Wiese (river)

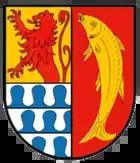
On the municipal coat of arms of Haagen, the fish recalls the privilege of the court fishermen of Rötteln and Haagen when royal fishing rights allowed them to fish the waters owned by the "Vogtei" of Rötteln.

The Wiese has been very a rich fishing river since time immemorial. Its numerous side branches, gravelly river bed, shady riparian woods and flow conditions provided optimal conditions for fish and other aquatic life. Many chronicles refer to the variety and quantity of salmon. In the Early Middle Ages the fishing grounds were still accessible to everyone, but no later than the implementation of royal rights by the Frankish kings, was the fishery ("Fischweid") established, whereupon the general use of the river by the population was forbidden.